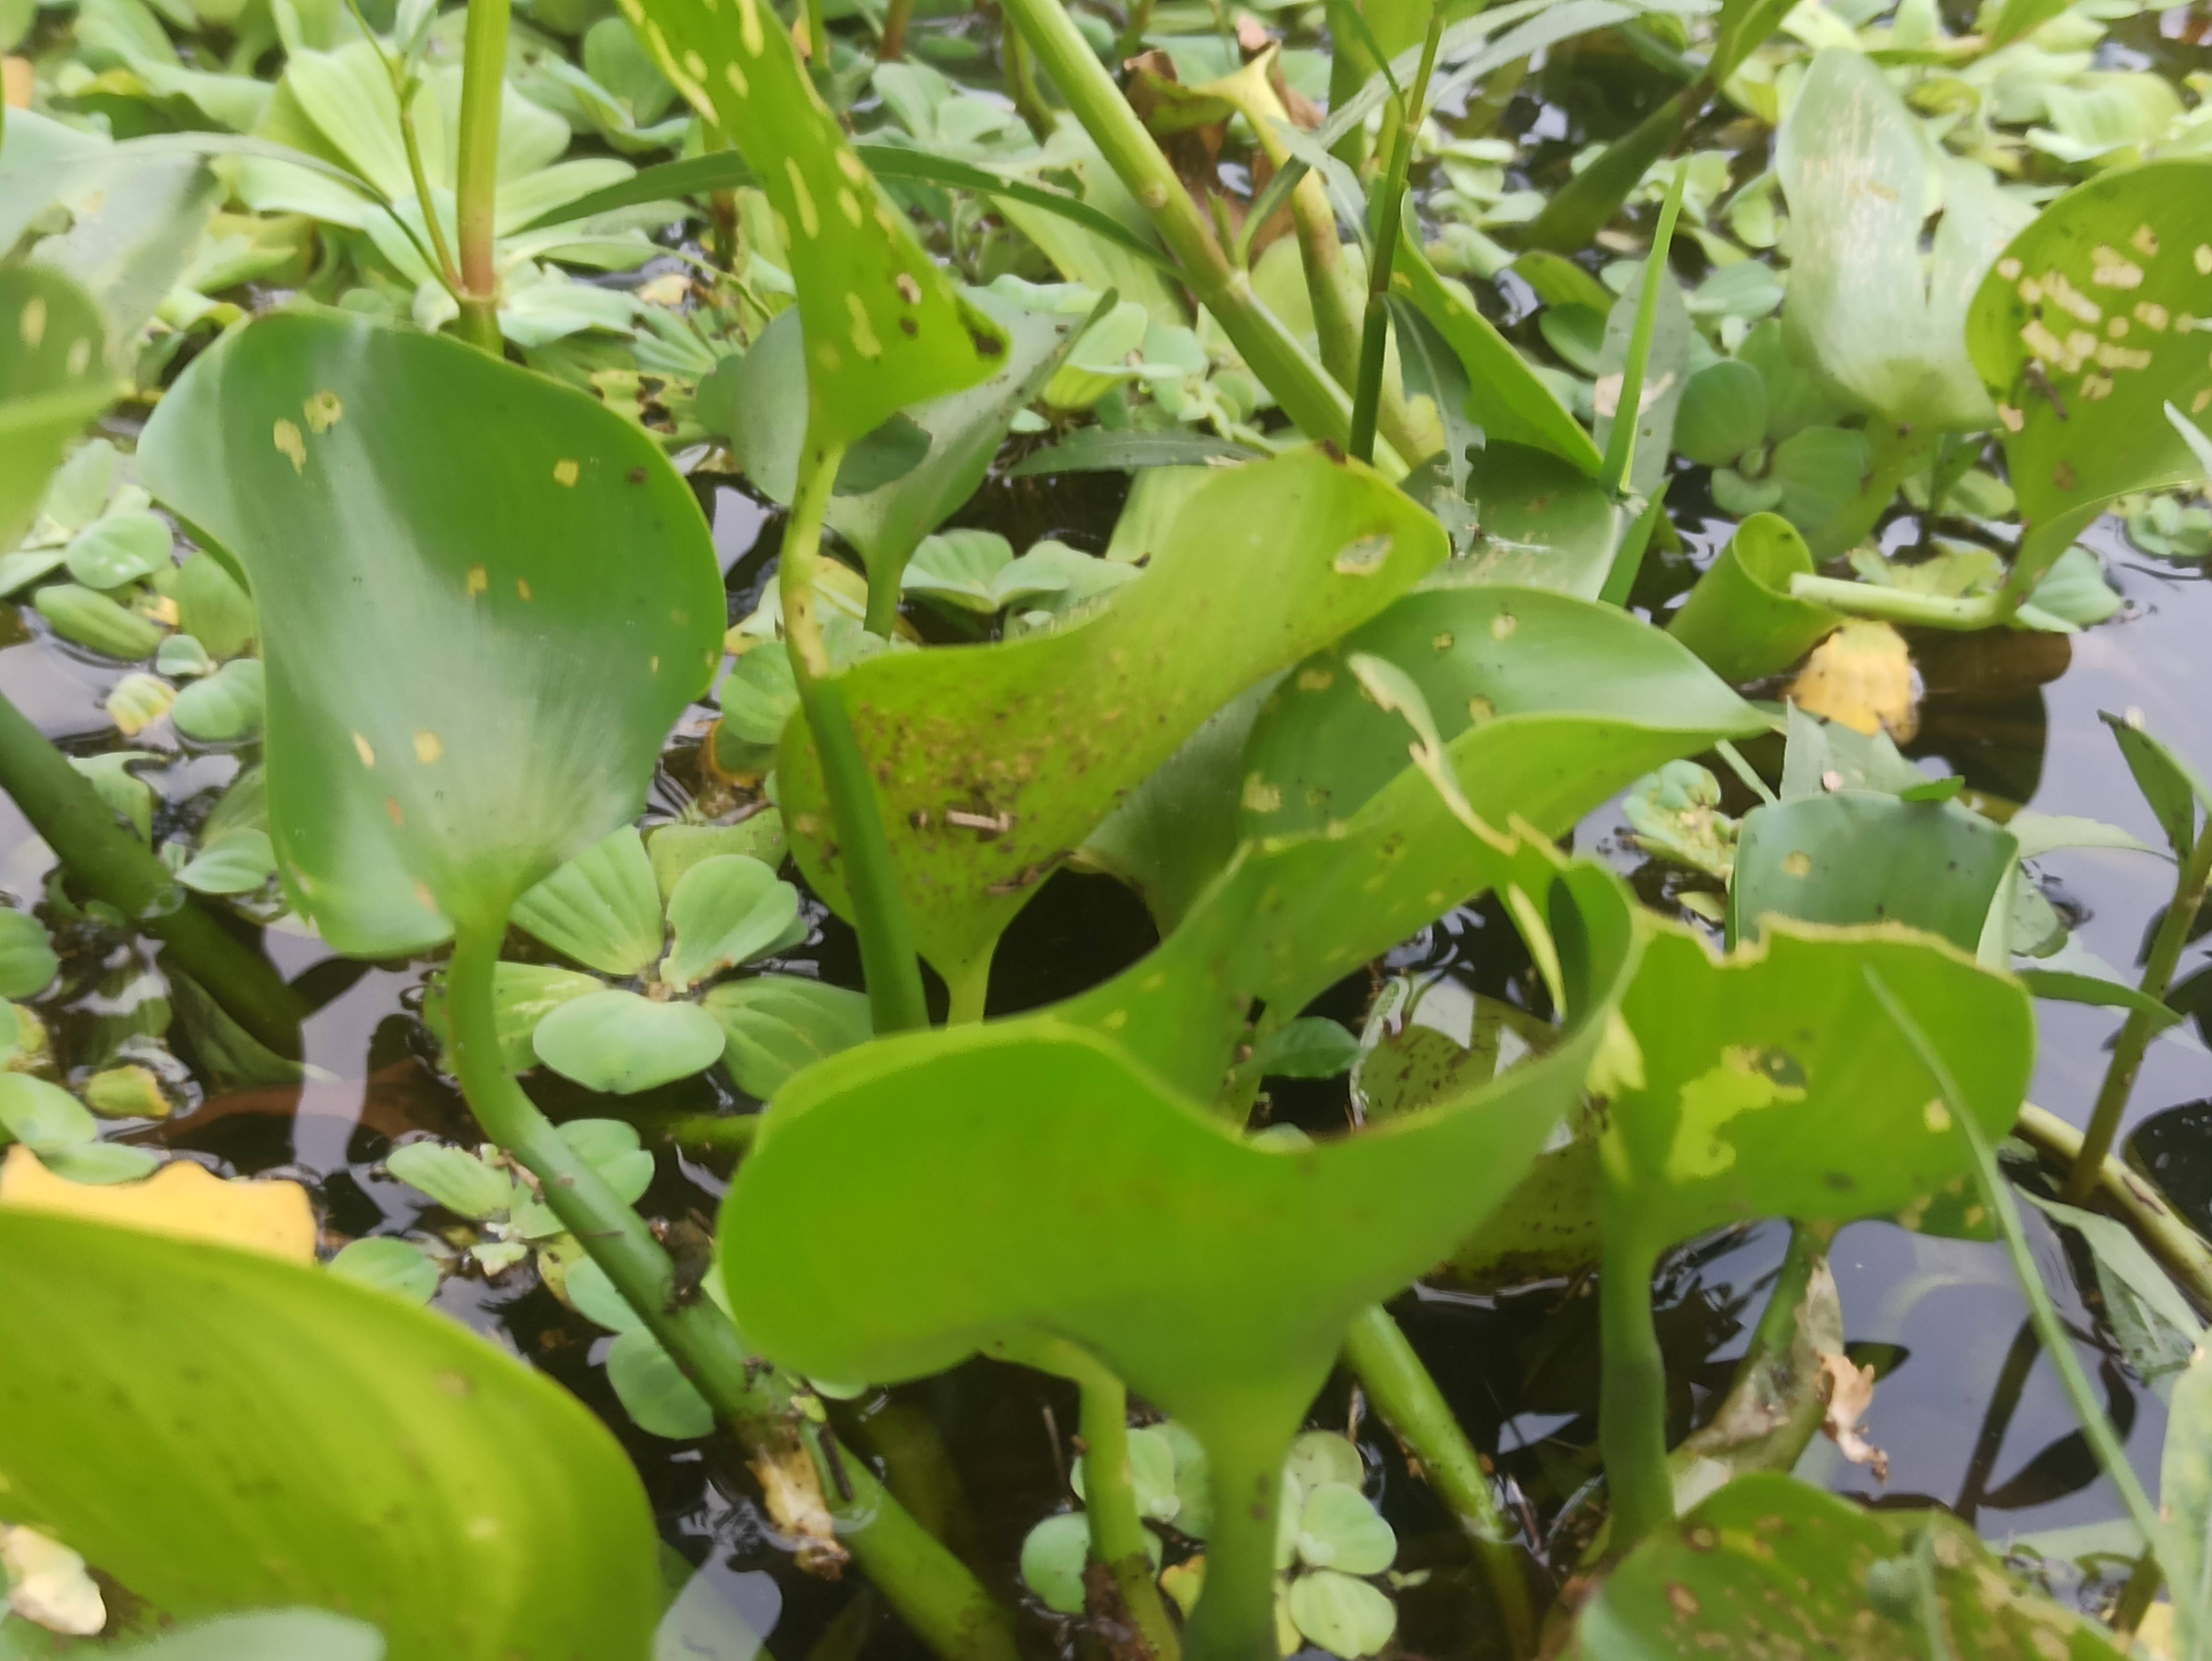
Species: Common Water Hyacinth (Eichornia crassipes)